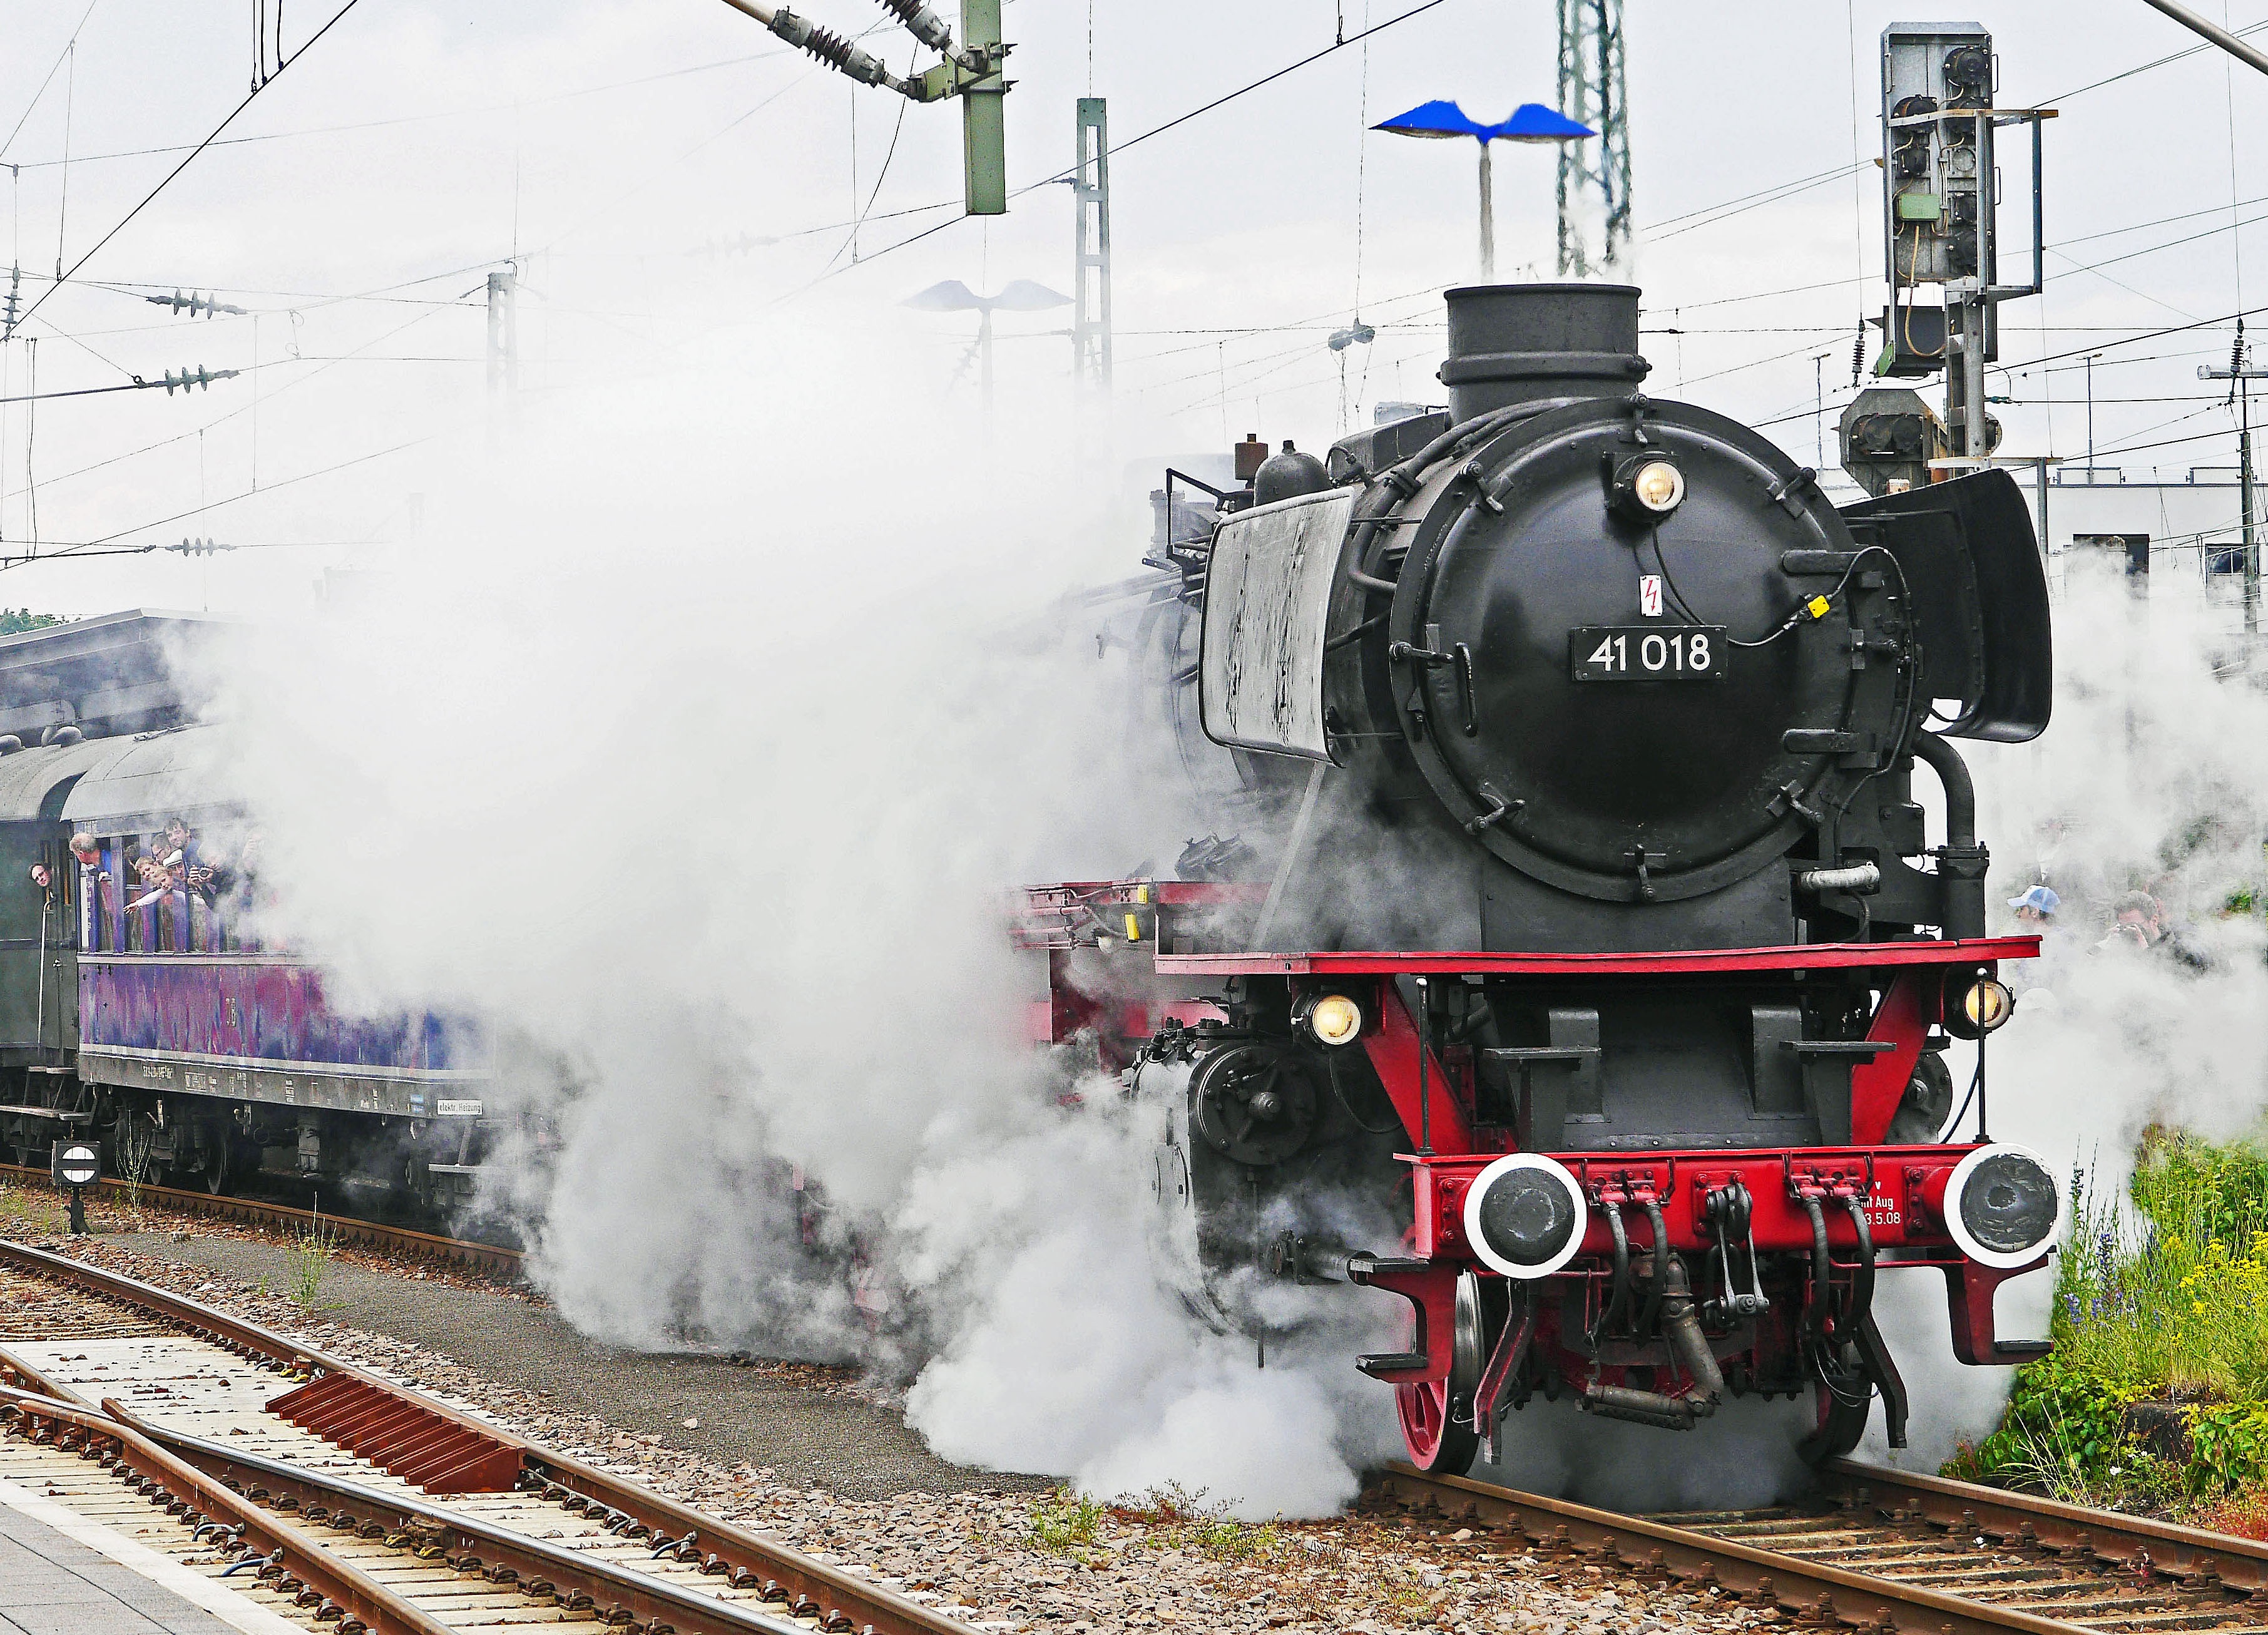
track, railway, steam, train, transport, vehicle, exit, weather, nostalgia, tourism, departure, locomotive, steam engine, tradition, railway station, historically, db, worms, rail transport, steam locomotive, special train, water vapor, cylinder steam, special crossing, land vehicle, br41, freaks, railway enthusiasts, automotive engine part, steam cloud, br41018, br042, steam spectacular, steam days, db construction, new building boilers, oil engine, oil firing